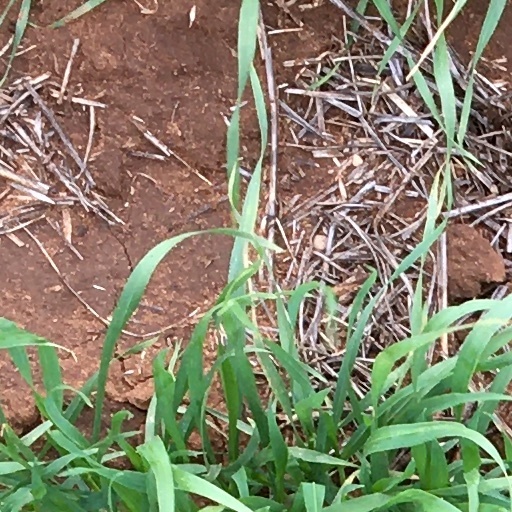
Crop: wheat